American logistics in the Normandy campaign

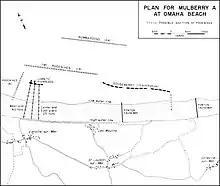
Plan of Mulberry A at Omaha Beach

A major problem was ships arriving without manifests. These were supposed to have been shipped in advance by air or naval courier, but aircraft could not always get through, and the courier launches were often delayed. Navy and Transportation Corps officers went from one ship to the next searching for items that were desperately required. The First Army staff would then declare what they wanted discharged. Selective unloading left half-empty ships with supplies not immediately required standing offshore, further exacerbating the problem of ship turnaround. Desperate measures were taken. The most controversial was ordering the "drying out" of Landing Ships, Tank (LSTs). This involved beaching the LST on a falling tide, discharging at low tide, and then re-floating the LST on the rising tide. The procedure had been performed successfully in the Mediterranean and the Pacific, but with the high tidal range and uneven beaches of Normandy, naval officials feared that the LSTs might break their backs. Drying out commenced tentatively on 8 June and soon became a standard practice.